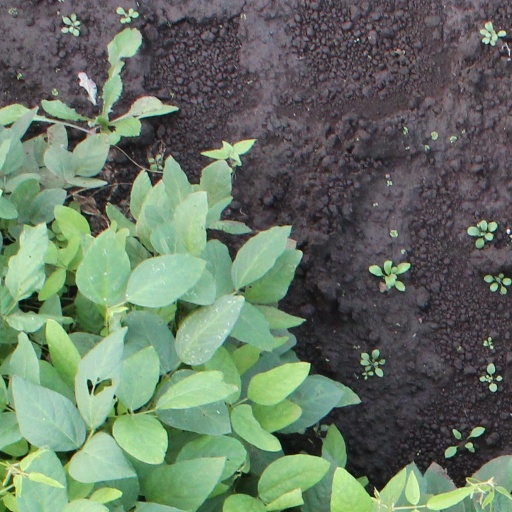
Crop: soybean